National Botanical Garden of Iran

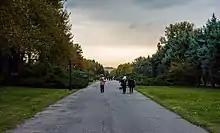
Main alley inside the National Botanical Garden of Iran

National Botanical Garden of Iran is a Botanical Garden in Tehran, Iran. Its area is about 150 hectares and is planned to be the main center for horticulture and plant taxonomy in Iran. A herbarium of Iranian plants (TARI) is gradually being built up and now consists of some 160,000 numbers. Also there are gardens of non-Iranian plants such as Himalayan, American, Japanese, African, and Australian.